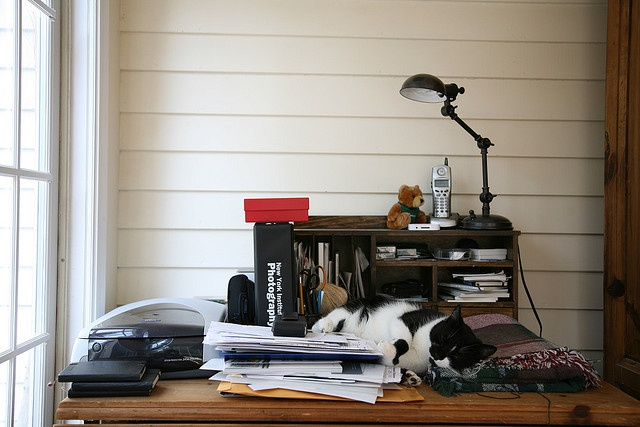
A black and white cat sleeping in the sun from the window.
C cat lying next to a folded blanket in a messy desk
A lamp on an extremely cluttered wooden Office desk
A picture of a cat sleeping on a table
A cluttered desk with a black and white cat sleeping on top